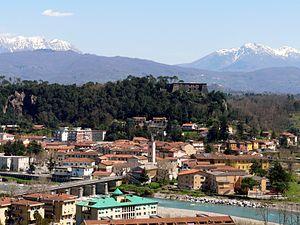
Aulla est une commune italienne de la province de Massa-Carrara dans la région Toscane en Italie.